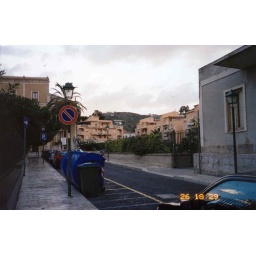
a lipari street near the end of the day (i think that building is the post office on the right)